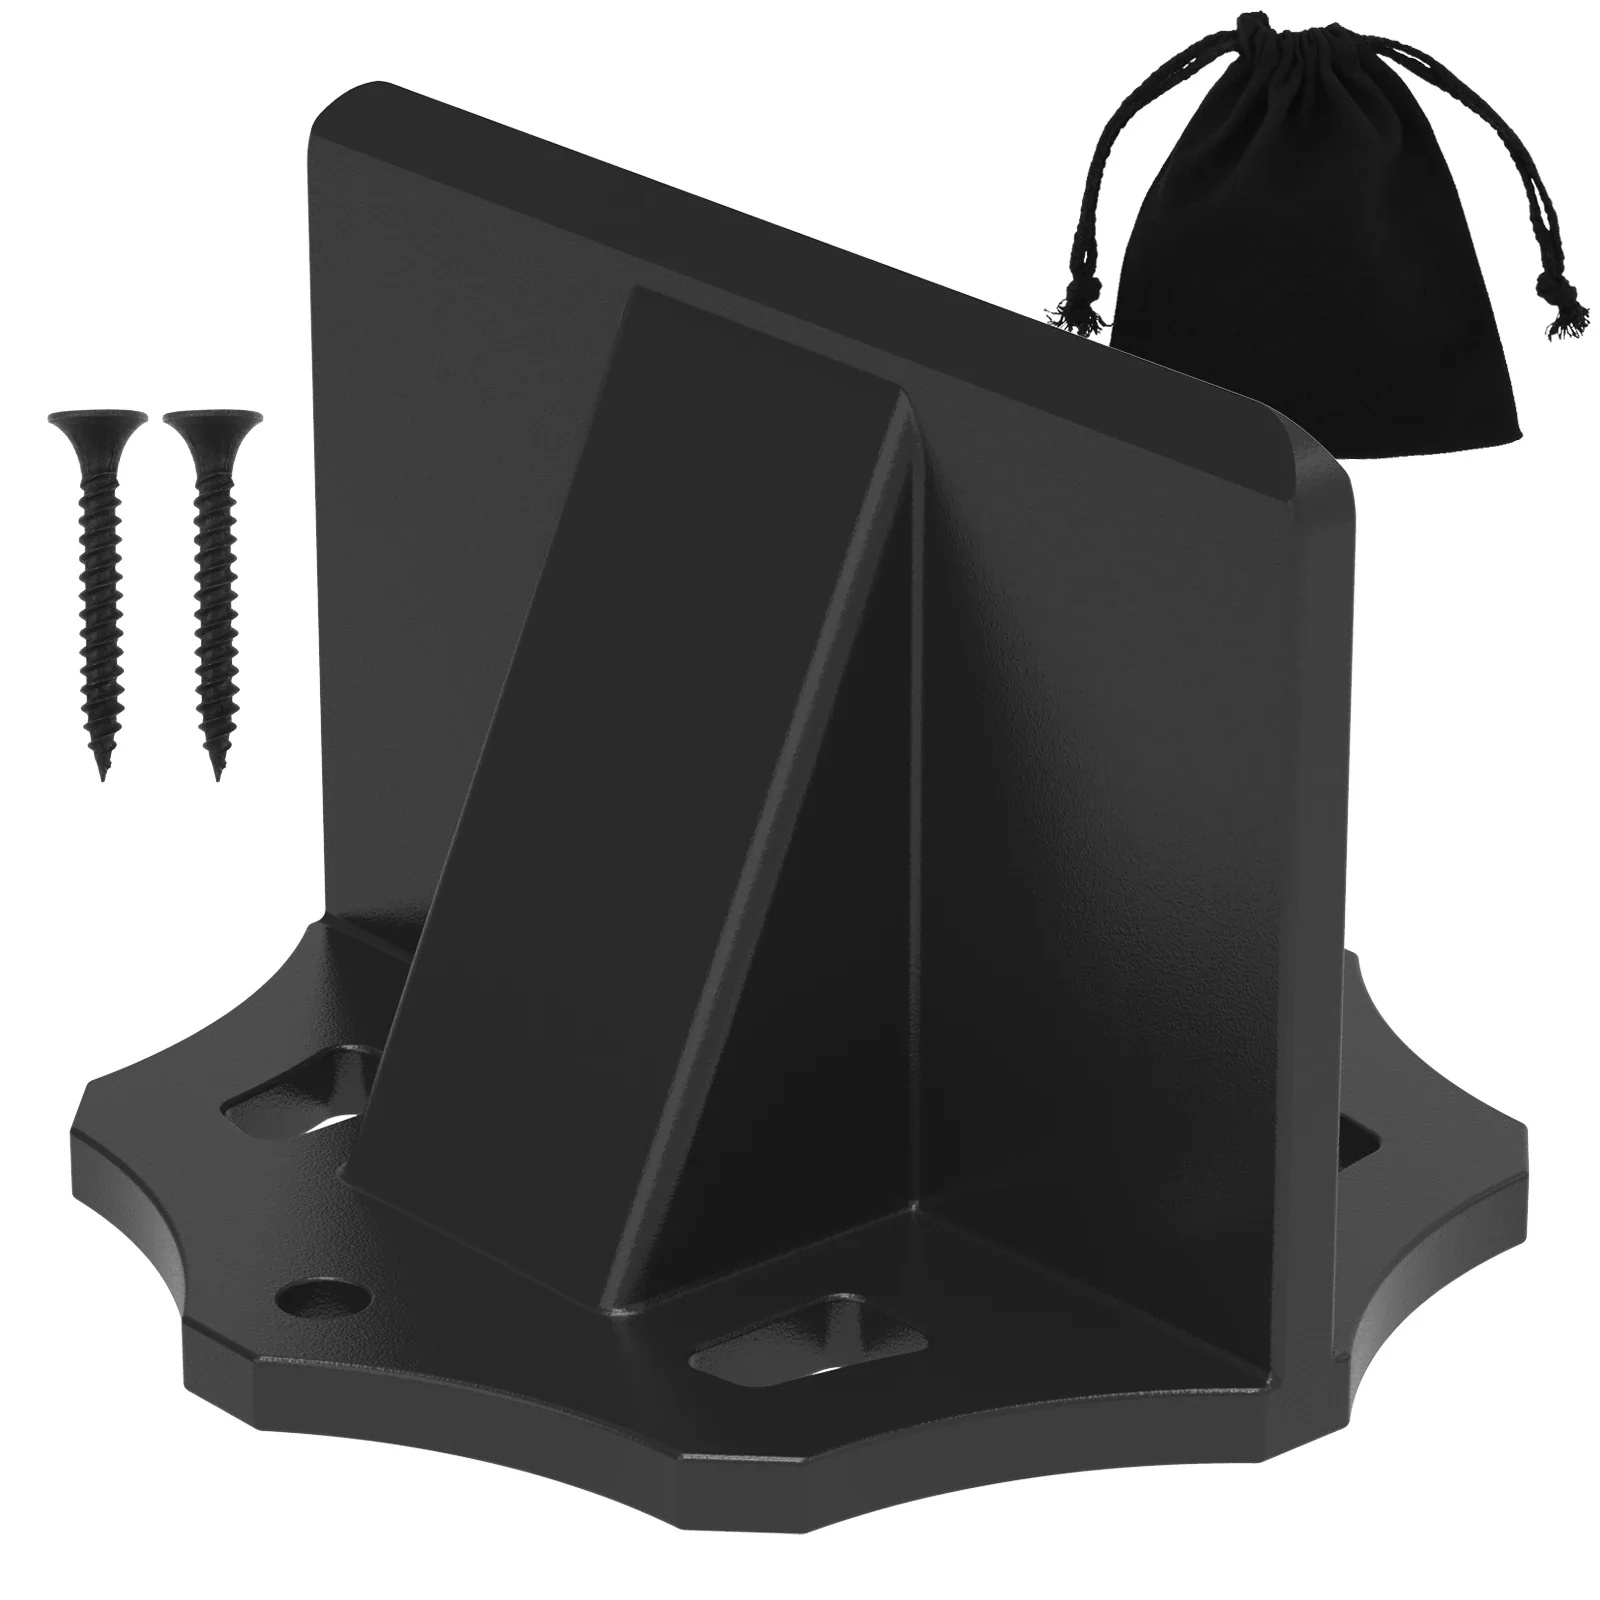
Handlicher Holzspalter - Sicheres und einfaches Spalten von Holz ohne Kraftaufwand
Sicheres und einfaches Spalten von Holz ohne Strom oder Elektrizität. Mit dem handlichen Holzspalter können Sie Holz einfach und sicher spalten, auch ohne Strom. Perfekt für die Herstellung von Anzündholz für Ihren Kamin oder Ihr Lagerfeuer, ohne die gefährlichen Risiken einer Axt. Einfaches Verstauen und Transportieren, wo immer Sie hingehen. Dank des kompakten Designs und der stabilen Tragetasche können Sie den Holzschneider überallhin mitnehmen. Egal, ob Sie zu Hause, beim Camping oder beim Picknick sind, Sie können jederzeit und überall Holz spalten. Einfaches Verstauen und Mitnehmen, wohin Sie auch gehen. Dank der manuellen Steuerung können Sie den Handy-Holzspalter immer und überall benutzen. Sie brauchen keine Steckdosen oder Kabel, sondern einfach nur Komfort und Freiheit. Kloof hout snel & veilig – bestel nu jouw handige houtklover! .pagepilot-features { display: flex; justify-content: space-between; margin-top: 10px; border-bottom: 1px solid #ececec; padding-bottom: 20px; margin-bottom: 20px; } .pagepilot-features .feature { display: flex; flex-direction: column; text-align: center; flex: 1; font-size: 1rem; } .pagepilot-features .feature .icon { width: 28px; height: 28px; display: block; margin: 0 auto 7px auto; background-size: cover; background-repeat: no-repeat; } .pagepilot-features .feature .icon.truck { background-image: url("data:image/svg+xml,%3Csvg fill='%23000000' height='800px' width='800px' version='1.1' id='Capa_1' xmlns='http://www.w3.org/2000/svg' xmlns:xlink='http://www.w3.org/1999/xlink' viewBox='0 0 462.522 462.522' xml:space='preserve'%3E%3Cpath d='M432.958,222.262c-1.452-0.305-2.823-0.592-4.042-0.909c-13.821-3.594-20.129-5.564-24.793-14.569l-17.667-35.768 c-5.678-10.961-20.339-19.879-32.682-19.879h-31.453v-41.303c0-7.416-6.034-13.45-13.452-13.45l-219.07,0.22 c-7.218,0-12.661,5.736-12.661,13.343v12.208H21.018C9.429,122.156,0,131.584,0,143.174s9.429,21.018,21.018,21.018h56.119v20.145 H40.394c-11.589,0-21.018,9.429-21.018,21.018s9.429,21.018,21.018,21.018h36.743v20.145H59.77 c-11.589,0-21.018,9.429-21.018,21.018s9.429,21.018,21.018,21.018h17.367v21.07c0,7.416,6.034,13.45,13.45,13.45h22.788 c3.549,24.323,24.542,43.064,49.837,43.064c25.297,0,46.291-18.741,49.841-43.064h92.224c0.479,0,0.97-0.032,1.46-0.064 c3.522,24.354,24.528,43.128,49.845,43.128c25.297,0,46.291-18.741,49.841-43.064h32.732c12.885,0,23.368-10.482,23.368-23.366 v-39.648C462.522,228.465,444.73,224.732,432.958,222.262z M356.582,297.46c10.1,0,18.317,8.214,18.317,18.311 s-8.217,18.311-18.317,18.311c-10.096,0-18.31-8.214-18.31-18.311S346.486,297.46,356.582,297.46z M322.321,219.414v-48.77h24.036 c9.238,0,20.634,6.932,24.864,15.094l15.721,31.829c0.333,0.644,0.679,1.258,1.038,1.846H322.321z M181.529,315.77 c0,10.096-8.217,18.311-18.317,18.311c-10.096,0-18.309-8.214-18.309-18.311s8.213-18.311,18.309-18.311 C173.312,297.46,181.529,305.674,181.529,315.77z'/%3E%3C/svg%3E"); } .pagepilot-features .feature .icon.return { background-image: url("data:image/svg+xml,%3Csvg width='800px' height='800px' viewBox='0 0 24 24' fill='none' xmlns='http://www.w3.org/2000/svg'%3E%3Cpath d='M20.5 7.27783L12 12.0001M12 12.0001L3.49997 7.27783M12 12.0001L12 21.5001M14 20.889L12.777 21.5684C12.4934 21.726 12.3516 21.8047 12.2015 21.8356C12.0685 21.863 11.9315 21.863 11.7986 21.8356C11.6484 21.8047 11.5066 21.726 11.223 21.5684L3.82297 17.4573C3.52346 17.2909 3.37368 17.2077 3.26463 17.0893C3.16816 16.9847 3.09515 16.8606 3.05048 16.7254C3 16.5726 3 16.4013 3 16.0586V7.94153C3 7.59889 3 7.42757 3.05048 7.27477C3.09515 7.13959 3.16816 7.01551 3.26463 6.91082C3.37368 6.79248 3.52345 6.70928 3.82297 6.54288L11.223 2.43177C11.5066 2.27421 11.6484 2.19543 11.7986 2.16454C11.9315 2.13721 12.0685 2.13721 12.2015 2.16454C12.3516 2.19543 12.4934 2.27421 12.777 2.43177L20.177 6.54288C20.4766 6.70928 20.6263 6.79248 20.7354 6.91082C20.8318 7.01551 20.9049 7.13959 20.9495 7.27477C21 7.42757 21 7.59889 21 7.94153L21 12.5001M7.5 4.50008L16.5 9.50008M16 18.0001L18 20.0001L22 16.0001' stroke='%23000000' stroke-width='2' stroke-linecap='round' stroke-linejoin='round'/%3E%3C/svg%3E"); } .pagepilot-features .feature .icon.guarantee { background-image: url("data:image/svg+xml,%3Csvg fill='%23000000' width='800px' height='800px' viewBox='0 0 52 52' data-name='Layer 1' xmlns='http://www.w3.org/2000/svg'%3E%3Cpath d='M26,2c3,0,5.43,3.29,8.09,4.42s6.82.51,8.84,2.65,1.51,6.07,2.65,8.84S50,23,50,26s-3.29,5.43-4.42,8.09-.51,6.82-2.65,8.84-6.07,1.53-8.84,2.65S29,50,26,50s-5.43-3.29-8.09-4.42-6.82-.51-8.84-2.65-1.53-6.07-2.65-8.84S2,29,2,26s3.29-5.43,4.42-8.09.51-6.82,2.65-8.84,6.07-1.53,8.84-2.65S23,2,26,2Zm0,7.58A16.42,16.42,0,1,0,42.42,26h0A16.47,16.47,0,0,0,26,9.58Zm7.62,9.15,1.61,1.52a1.25,1.25,0,0,1,0,1.51L25.08,33.07a2.07,2.07,0,0,1-1.61.7,2.23,2.23,0,0,1-1.61-.7L16.37,27.6a1,1,0,0,1-.1-1.42l.1-.11L18,24.56a1.1,1.1,0,0,1,1.54-.07l.07.07,3.89,4,8.59-9.8A1.1,1.1,0,0,1,33.62,18.73Z'/%3E%3C/svg%3E"); } @media only screen and (max-width: 290px) { .pagepilot-features { flex-direction: column; gap: 18px; } } .pagepilot-featuredReview { display: flex; align-items: center; gap: 20px; border-bottom: 1px solid #ececec; padding-bottom: 10px; } .pagepilot-featuredReview .reviewImg { width: 75px; height: 75px; border-radius: 50%; -webkit-border-radius: 50%; -moz-border-radius: 50%; } .pagepilot-featuredReview .content { display: flex; flex-direction: column; gap: 8px; } .pagepilot-featuredReview .content .stars { display: flex; gap: 2px; } .pagepilot-featuredReview .content .star { width: 11px; height: 11px; display: block; background-image: url("data:image/svg+xml,%3Csvg version='1.0' id='Layer_1' xmlns='http://www.w3.org/2000/svg' xmlns:xlink='http://www.w3.org/1999/xlink' width='800px' height='800px' viewBox='0 0 64 64' enable-background='new 0 0 64 64' xml:space='preserve'%3E%3Cpath fill='%23fbbc02' d='M62.799,23.737c-0.47-1.399-1.681-2.419-3.139-2.642l-16.969-2.593L35.069,2.265 C34.419,0.881,33.03,0,31.504,0c-1.527,0-2.915,0.881-3.565,2.265l-7.623,16.238L3.347,21.096c-1.458,0.223-2.669,1.242-3.138,2.642 c-0.469,1.4-0.115,2.942,0.916,4l12.392,12.707l-2.935,17.977c-0.242,1.488,0.389,2.984,1.62,3.854 c1.23,0.87,2.854,0.958,4.177,0.228l15.126-8.365l15.126,8.365c0.597,0.33,1.254,0.492,1.908,0.492c0.796,0,1.592-0.242,2.269-0.72 c1.231-0.869,1.861-2.365,1.619-3.854l-2.935-17.977l12.393-12.707C62.914,26.68,63.268,25.138,62.799,23.737z'/%3E%3C/svg%3E"); background-size: cover; background-repeat: no-repeat; } .pagepilot-featuredReview .content .review { font-size: 15px; letter-spacing: 0; line-height: 18px; text-align: left; margin-bottom: -2px; margin-top: 3px; } .pagepilot-featuredReview .content .author { display: flex; gap: 5px; align-items: center; font-size: 15px; font-weight: 600; font-style: italic; } .pagepilot-featuredReview .content .author .verified { width: 16px; height: 16px; display: block; background-image: url("data:image/svg+xml,%3Csvg width='800px' height='800px' viewBox='0 0 24 24' fill='none' xmlns='http://www.w3.org/2000/svg'%3E%3Cpath fill-rule='evenodd' clip-rule='evenodd' d='M9.5924 3.20027C9.34888 3.4078 9.22711 3.51158 9.09706 3.59874C8.79896 3.79854 8.46417 3.93721 8.1121 4.00672C7.95851 4.03705 7.79903 4.04977 7.48008 4.07522C6.6787 4.13918 6.278 4.17115 5.94371 4.28923C5.17051 4.56233 4.56233 5.17051 4.28923 5.94371C4.17115 6.278 4.13918 6.6787 4.07522 7.48008C4.04977 7.79903 4.03705 7.95851 4.00672 8.1121C3.93721 8.46417 3.79854 8.79896 3.59874 9.09706C3.51158 9.22711 3.40781 9.34887 3.20027 9.5924C2.67883 10.2043 2.4181 10.5102 2.26522 10.8301C1.91159 11.57 1.91159 12.43 2.26522 13.1699C2.41811 13.4898 2.67883 13.7957 3.20027 14.4076C3.40778 14.6511 3.51158 14.7729 3.59874 14.9029C3.79854 15.201 3.93721 15.5358 4.00672 15.8879C4.03705 16.0415 4.04977 16.201 4.07522 16.5199C4.13918 17.3213 4.17115 17.722 4.28923 18.0563C4.56233 18.8295 5.17051 19.4377 5.94371 19.7108C6.278 19.8288 6.6787 19.8608 7.48008 19.9248C7.79903 19.9502 7.95851 19.963 8.1121 19.9933C8.46417 20.0628 8.79896 20.2015 9.09706 20.4013C9.22711 20.4884 9.34887 20.5922 9.5924 20.7997C10.2043 21.3212 10.5102 21.5819 10.8301 21.7348C11.57 22.0884 12.43 22.0884 13.1699 21.7348C13.4898 21.5819 13.7957 21.3212 14.4076 20.7997C14.6511 20.5922 14.7729 20.4884 14.9029 20.4013C15.201 20.2015 15.5358 20.0628 15.8879 19.9933C16.0415 19.963 16.201 19.9502 16.5199 19.9248C17.3213 19.8608 17.722 19.8288 18.0563 19.7108C18.8295 19.4377 19.4377 18.8295 19.7108 18.0563C19.8288 17.722 19.8608 17.3213 19.9248 16.5199C19.9502 16.201 19.963 16.0415 19.9933 15.8879C20.0628 15.5358 20.2015 15.201 20.4013 14.9029C20.4884 14.7729 20.5922 14.6511 20.7997 14.4076C21.3212 13.7957 21.5819 13.4898 21.7348 13.1699C22.0884 12.43 22.0884 11.57 21.7348 10.8301C21.5819 10.5102 21.3212 10.2043 20.7997 9.5924C20.5922 9.34887 20.4884 9.22711 20.4013 9.09706C20.2015 8.79896 20.0628 8.46417 19.9933 8.1121C19.963 7.95851 19.9502 7.79903 19.9248 7.48008C19.8608 6.6787 19.8288 6.278 19.7108 5.94371C19.4377 5.17051 18.8295 4.56233 18.0563 4.28923C17.722 4.17115 17.3213 4.13918 16.5199 4.07522C16.201 4.04977 16.0415 4.03705 15.8879 4.00672C15.5358 3.93721 15.201 3.79854 14.9029 3.59874C14.7729 3.51158 14.6511 3.40781 14.4076 3.20027C13.7957 2.67883 13.4898 2.41811 13.1699 2.26522C12.43 1.91159 11.57 1.91159 10.8301 2.26522C10.5102 2.4181 10.2043 2.67883 9.5924 3.20027ZM16.3735 9.86314C16.6913 9.5453 16.6913 9.03 16.3735 8.71216C16.0557 8.39433 15.5403 8.39433 15.2225 8.71216L10.3723 13.5624L8.77746 11.9676C8.45963 11.6498 7.94432 11.6498 7.62649 11.9676C7.30866 12.2854 7.30866 12.8007 7.62649 13.1186L9.79678 15.2889C10.1146 15.6067 10.6299 15.6067 10.9478 15.2889L16.3735 9.86314Z' fill='%232C95E9'/%3E%3C/svg%3E"); background-size: cover; background-repeat: no-repeat; } @media only screen and (max-width: 290px) { .pagepilot-featuredReview { flex-direction: column; } .pagepilot-featuredReview .content .stars, .pagepilot-featuredReview .content .author { justify-content: center; } .pagepilot-featuredReview .content .review { text-align: center; } }
Brand: Dulopi
Category: Hardware > Tools > Log Splitters > Manual Log Splitters